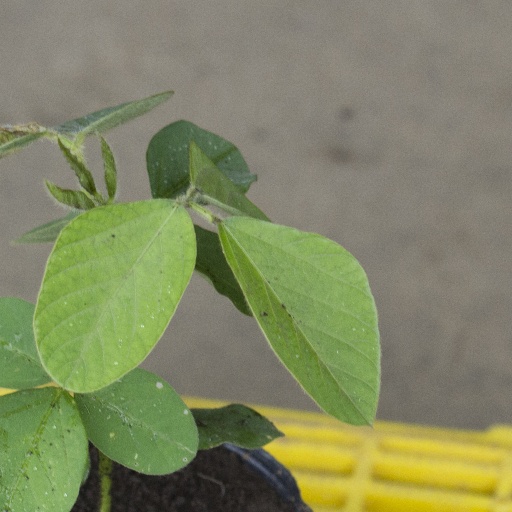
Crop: soybean